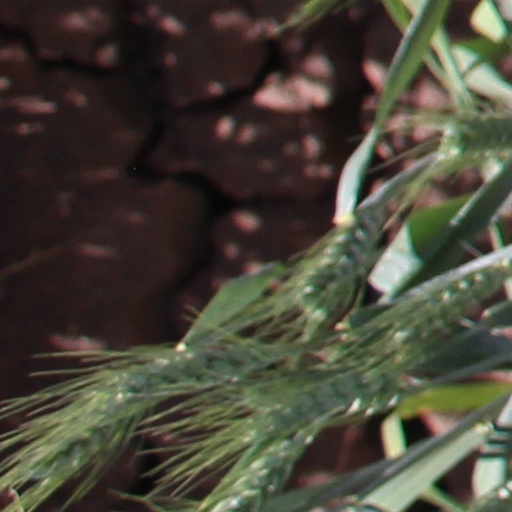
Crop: wheat